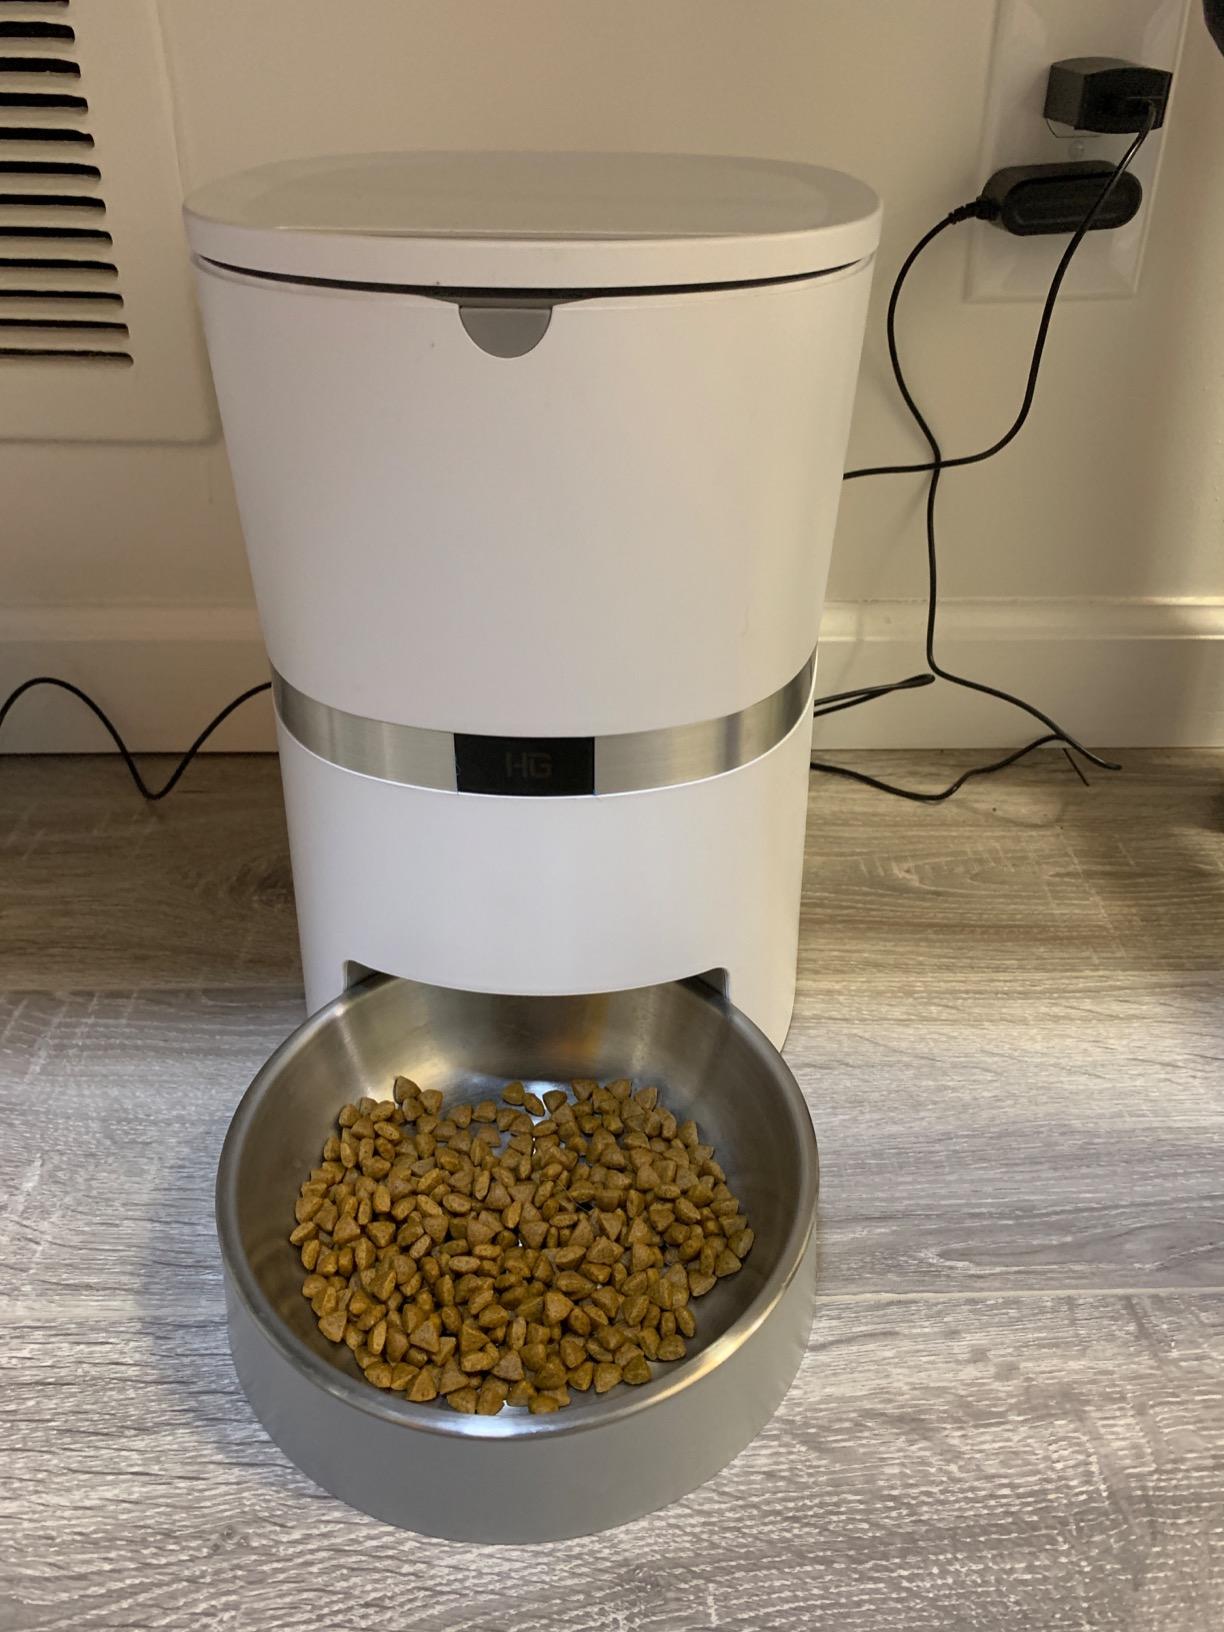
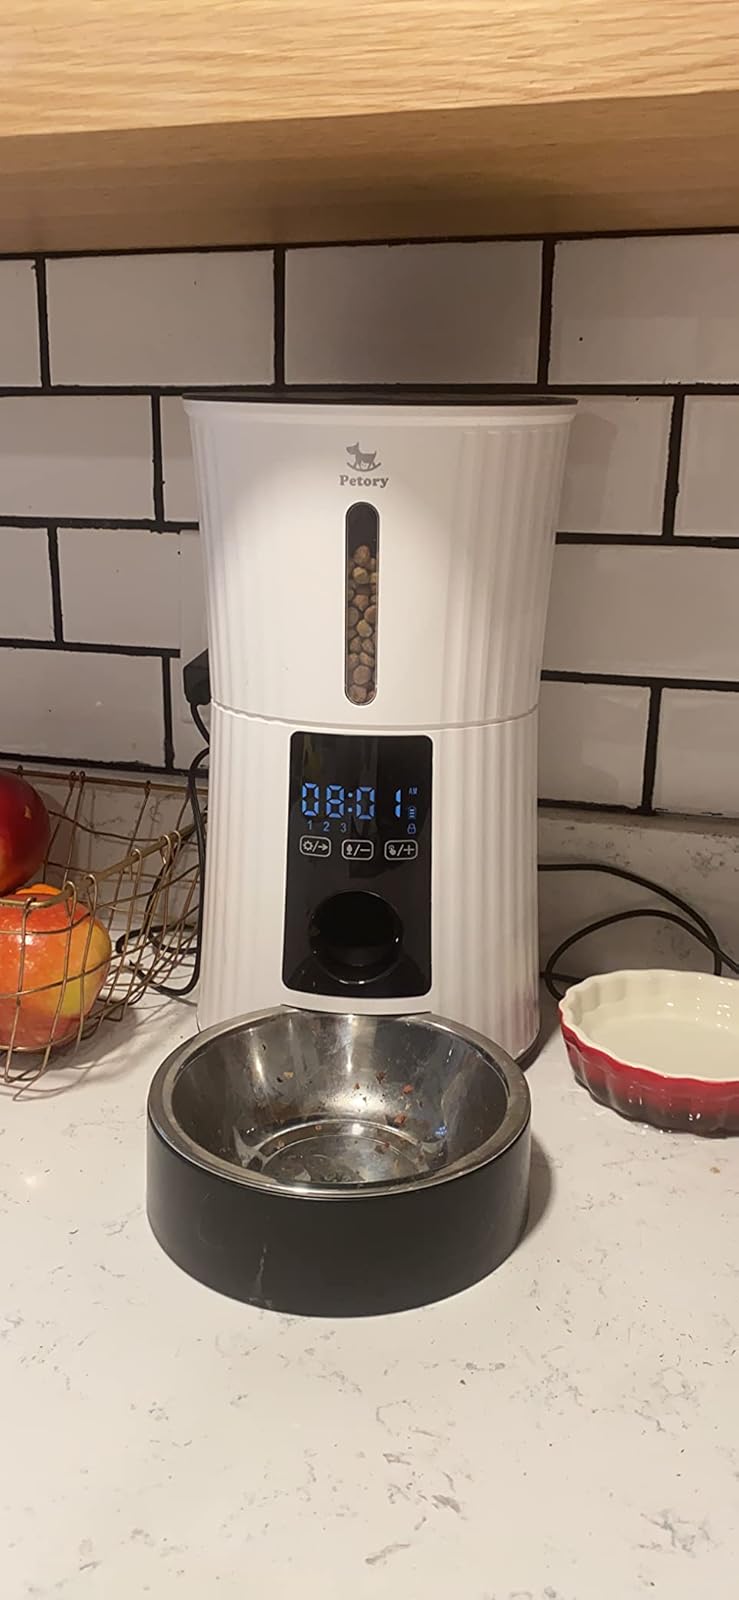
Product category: items_feeder
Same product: no